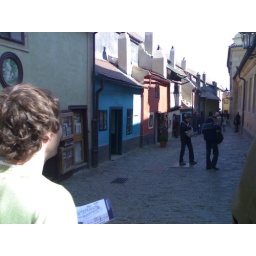
golden lane - prague castle - so naff it hurts...... kafka lived in number 13.... alledgedly